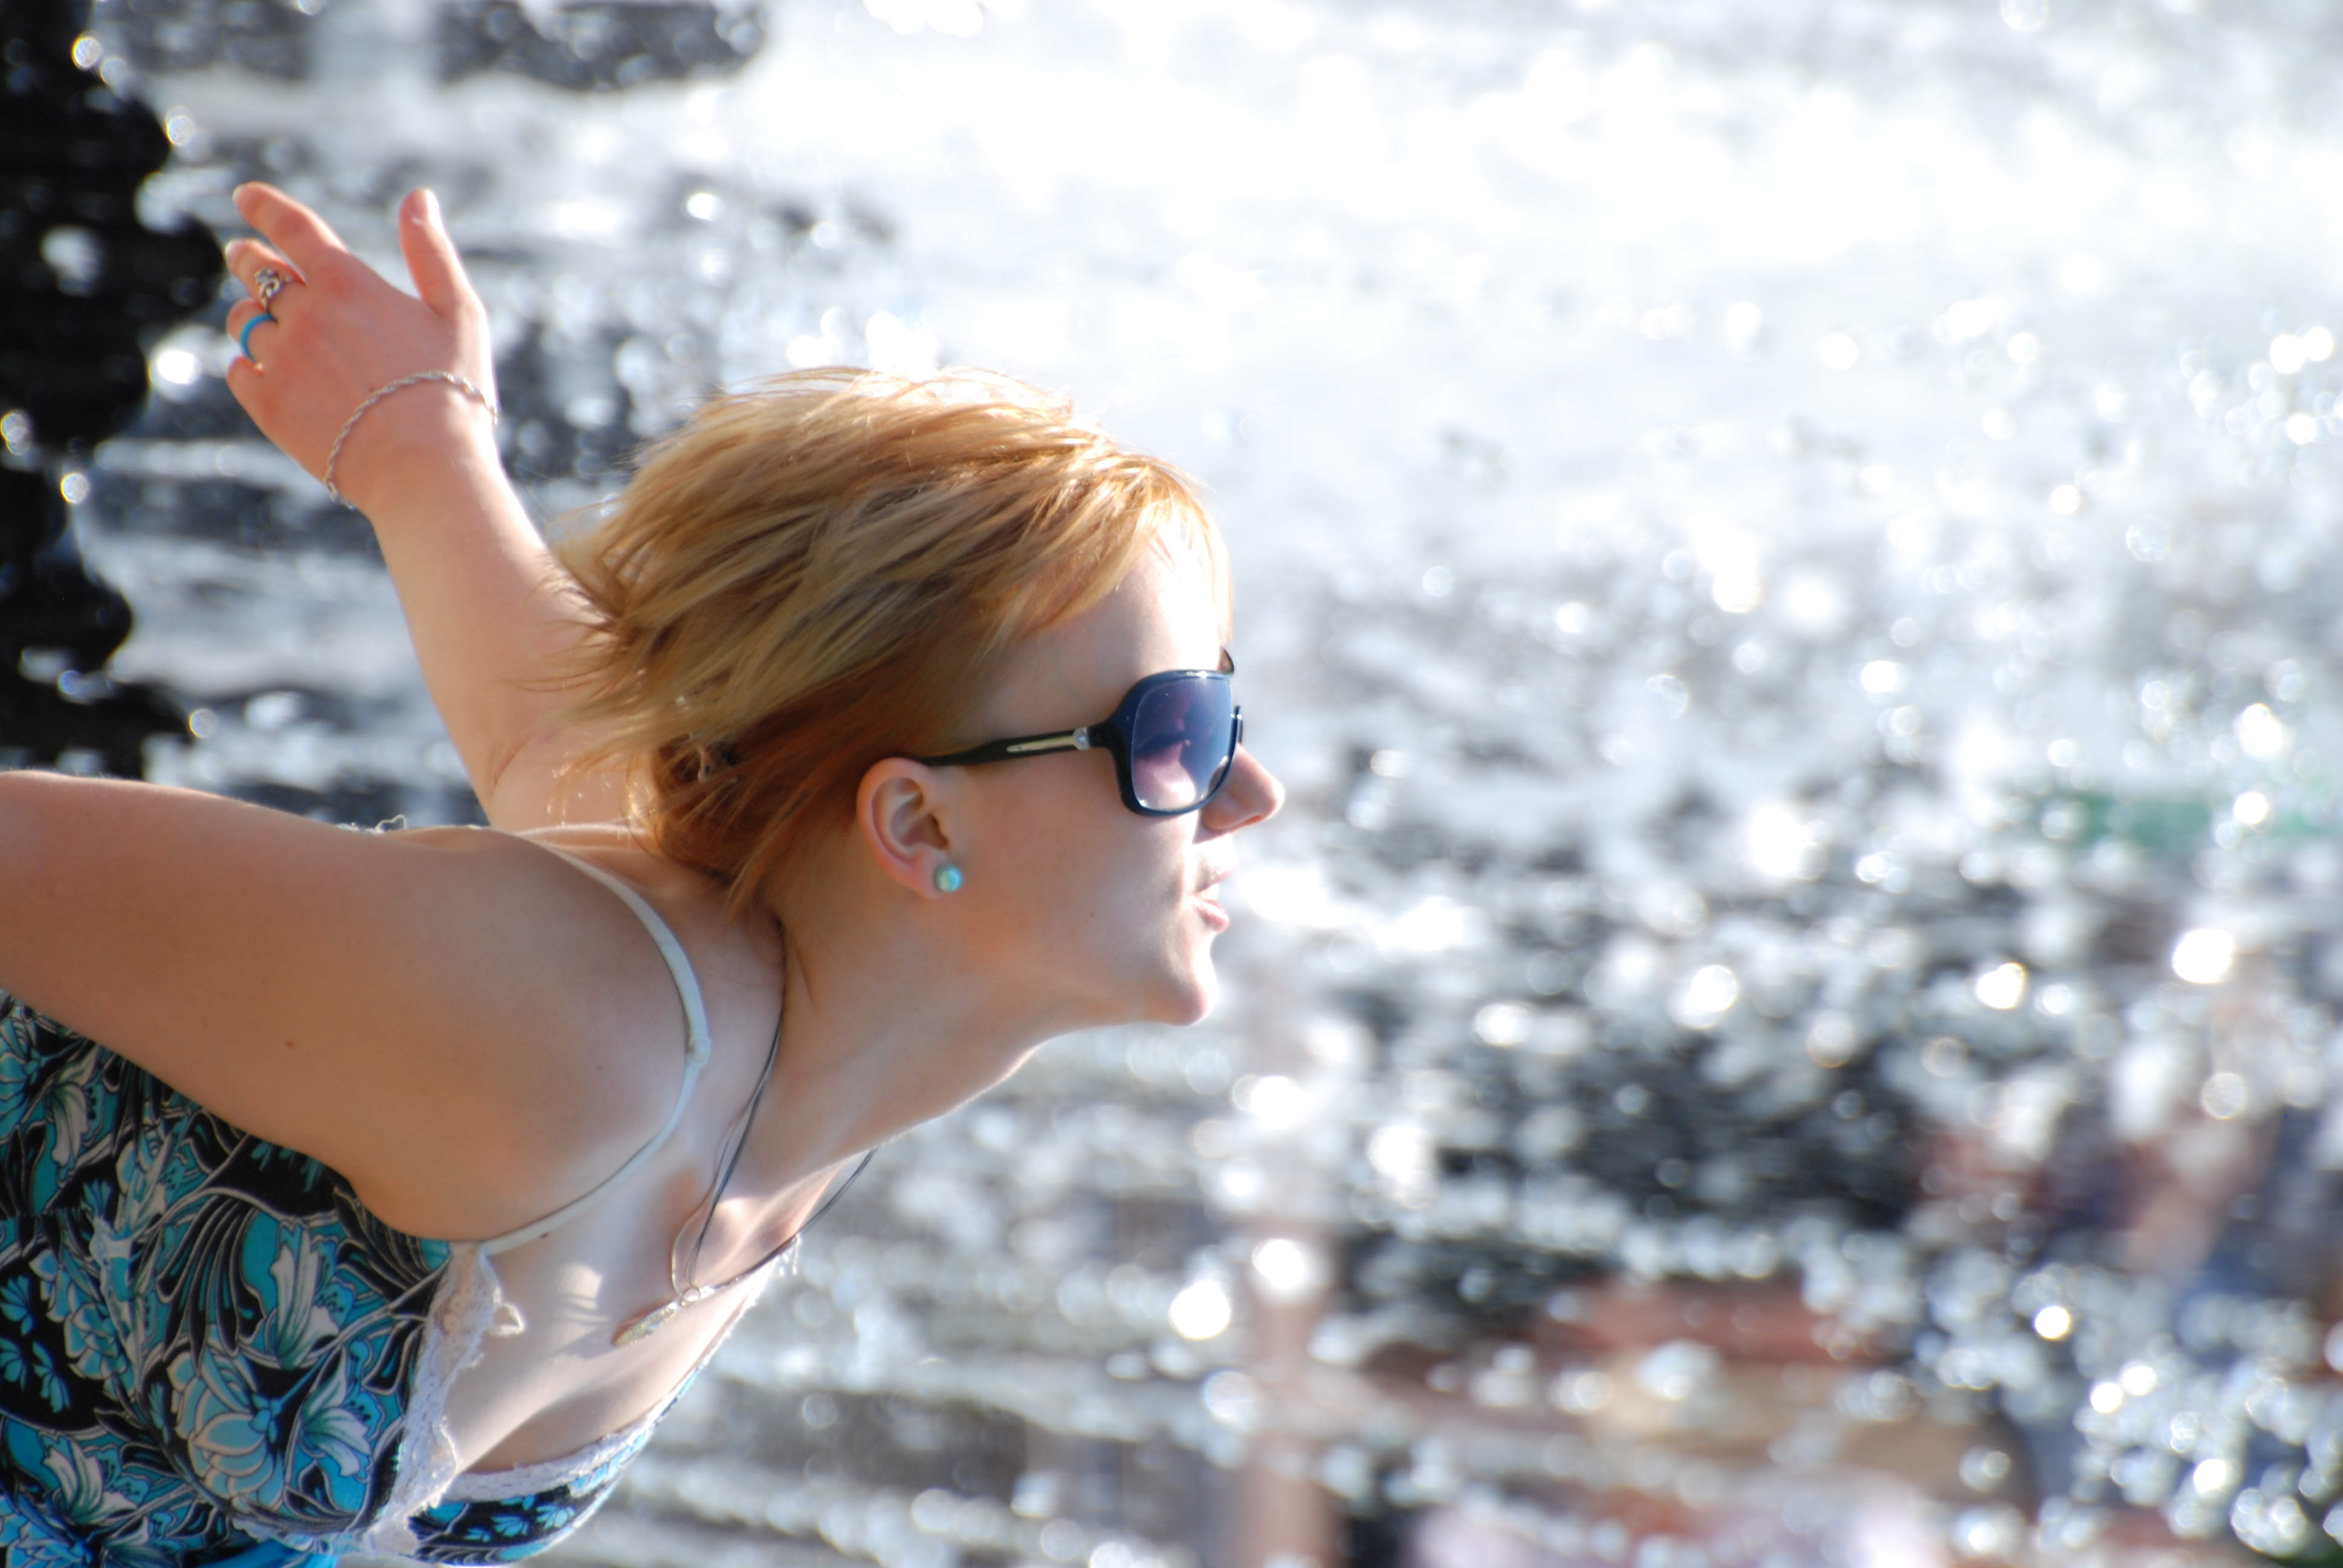
hand, person, people, girl, woman, hair, street, photography, model, spring, fashion, blue, clothing, lady, season, candid, girls, dress, women, photograph, beauty, blond, interaction, photo shoot, sense